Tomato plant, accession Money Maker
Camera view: bottom (45 deg); turntable rotation: 30 degrees
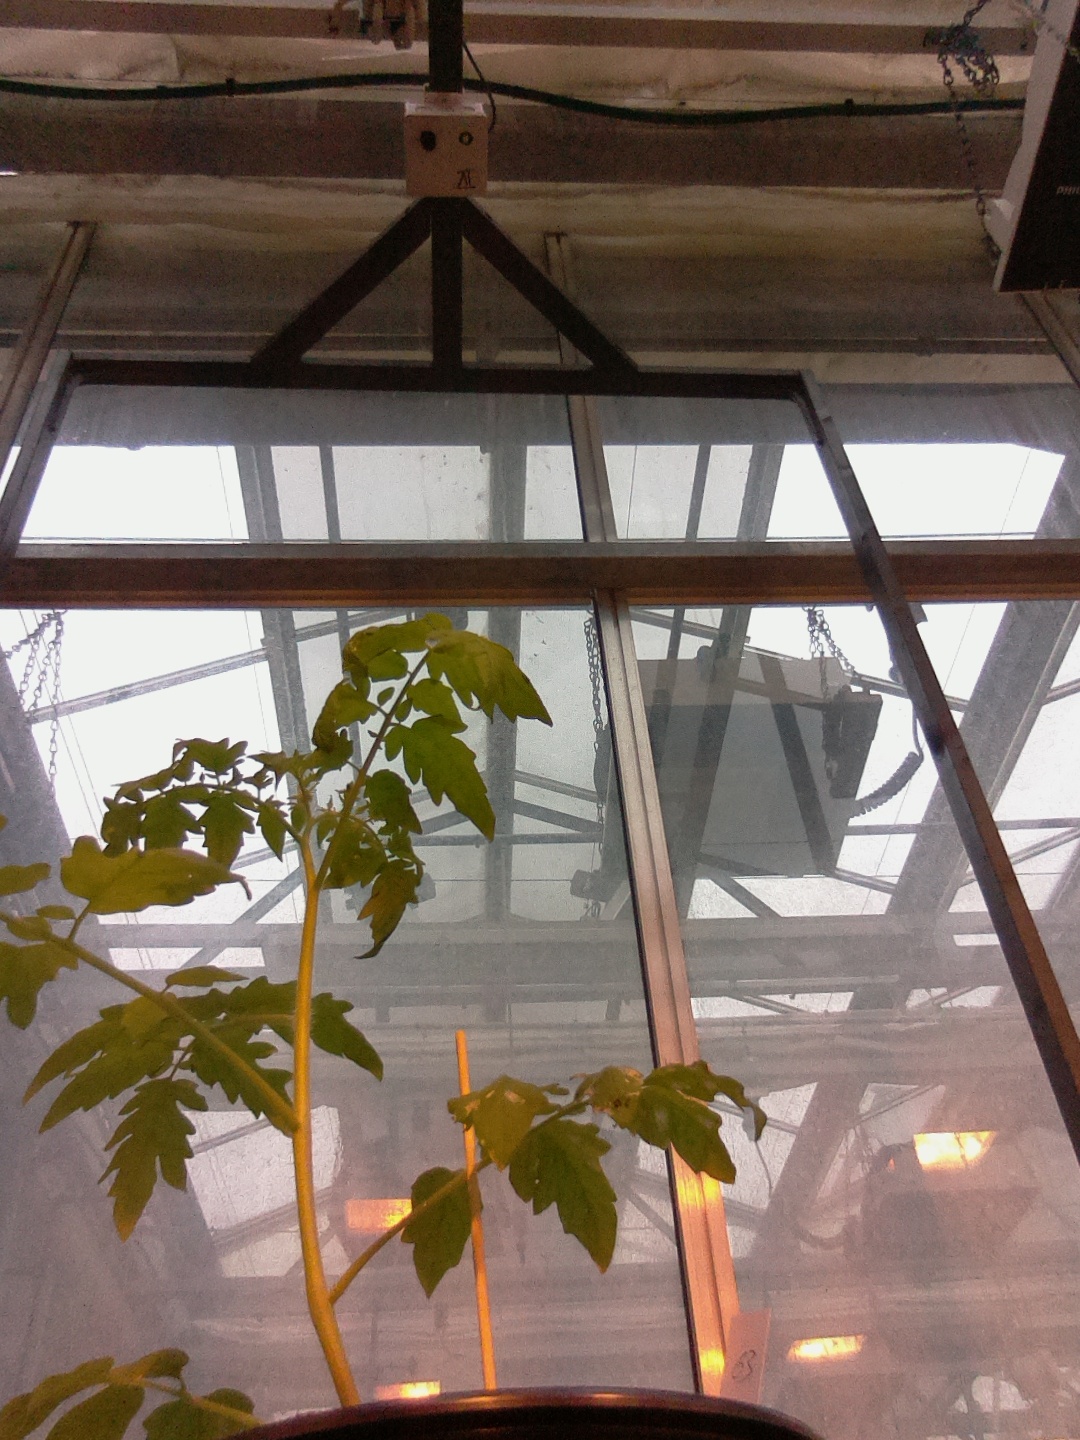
BBCH growth stage 14: 8 of true leaves visible